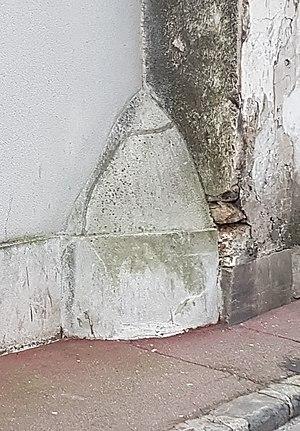
Eclabousseur de chaussettes rue Ernest Renan à Malakoff
Malakoff est une commune française du département des Hauts-de-Seine en région Île-de-France, dans l'arrondissement d'Antony, au sud de Paris.